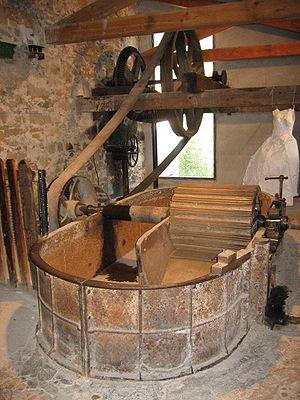
Le papier est une matière fabriquée à partir de feuilles vertes d’arbres, de fibres cellulosiques végétales. Il se présente sous forme de feuilles minces et est considéré comme un matériau de base dans les domaines de l’écriture, du dessin, de l’impression, de l’emballage et de la peinture. Il est également utilisé dans la fabrication de composants divers, comme les filtres.
Le cylindre hollandais, ou pile hollandaise, est une machine qui fut utilisée en papeterie.
La papeterie a été une industrie importante en Angoumois puis après 1793 en Charente. C'est une des plus anciennes de France.
Le moulin du Verger est un des plus vieux moulins à papier du département de la Charente à la longue tradition papetière.